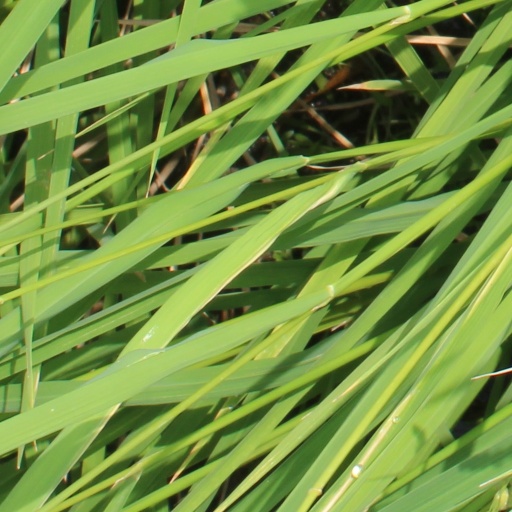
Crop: rice